First aid kit

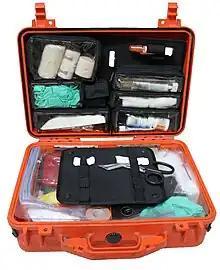
A waterproof Pelican first aid kit

A first aid kit or medical kit is a collection of supplies and equipment used to give immediate medical treatment, primarily to treat injuries and other mild or moderate medical conditions. There is a wide variation in the contents of first aid kits based on the knowledge and experience of those putting it together, the differing first aid requirements of the area where it may be used, and variations in legislation or regulation in a given area.